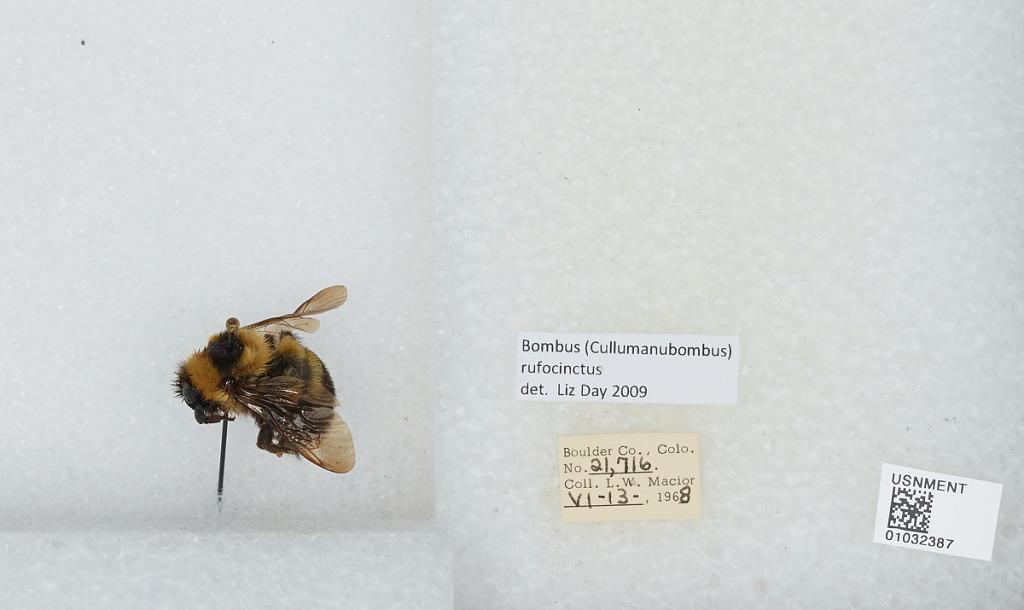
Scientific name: Bombus (Cullumanobombus) rufocinctus Cresson
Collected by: L. Macior
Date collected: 1968-6-13
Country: United States
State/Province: Colorado
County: Boulder
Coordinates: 40.015, -105.27
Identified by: Day, Liz